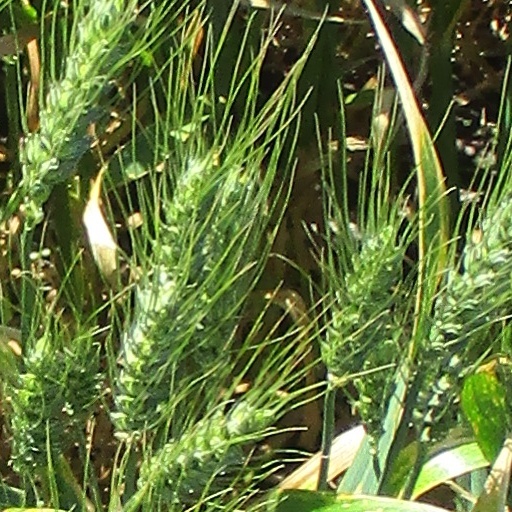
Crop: wheat